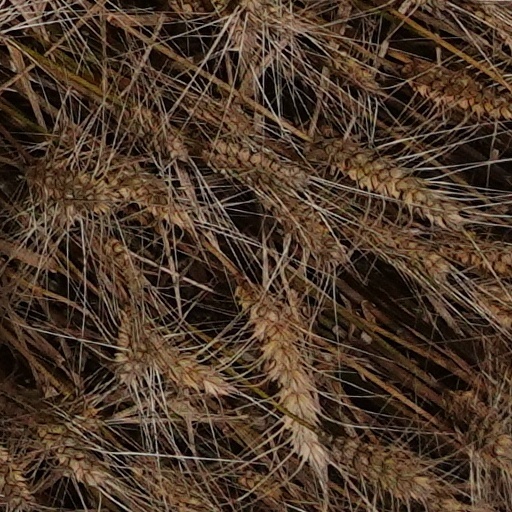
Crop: wheat